All the Birds, Singing

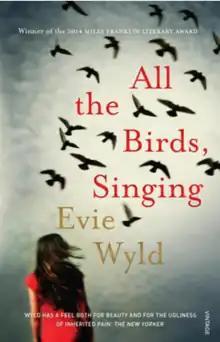

All the Birds, Singing is a 2013 novel set in Australia by English author Evie Wyld. In 2014, it won the Miles Franklin Award and the Encore Award.